Pocket beach

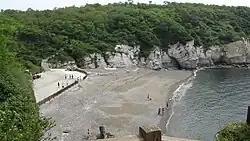
Pocket beach at Jinshitan Coastal National Geopark, Dalian, China

A pocket beach is usually a small beach that is isolated between two headlands. There is typically very little or no exchange of sediment between the pocket beach and adjacent shorelines.